Lucy Moore (botanist)

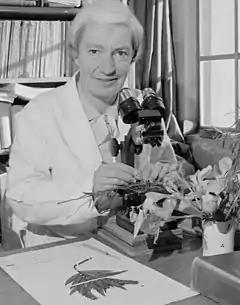
Moore at work in 1959

Moore was at first unsuccessful in her attempt to work as a botanist. She applied for but failed to obtain positions at both the University of Canterbury and Victoria University of Wellington. This was in spite of the fact that her botanic research and writing was extremely prolific and praised by eminent botanists such as Dr Leonard Cockayne. She was employed from 1929 to 1938 as a demonstrator in zoology at the University of Auckland. She was awarded the Duffus Lubecki Scholarship annually between 1929 and 1931. This scholarship enabled her to undertake scientific research and she was able to balance this work with her demonstrating commitments.